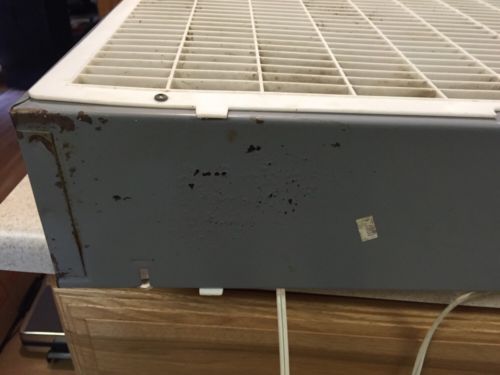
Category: fan